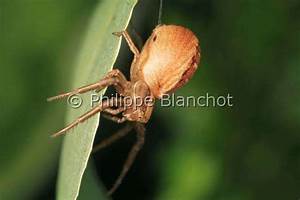
Label: ragno